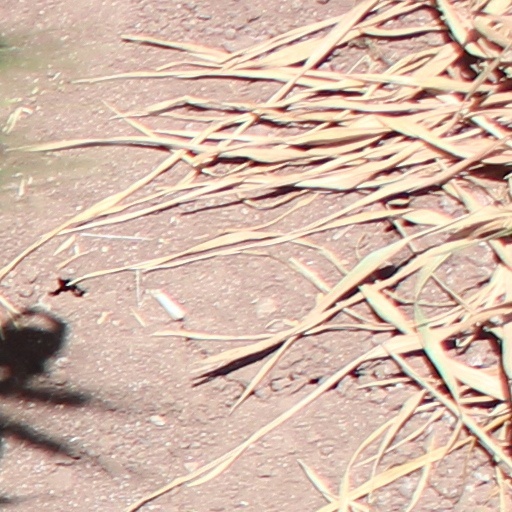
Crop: wheat